Cape Cod

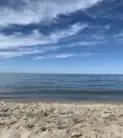
A beach in Cape Cod

Cape Cod is accessible via Route 3 to the Sagamore Bridge via Boston. Route 6 runs throughout the length of Cape Cod. It is also accessible via I-95 through Providence and then from I-195 to the Bourne Bridge. These two bridges are the lifeline of Cape Cod. The traffic on Cape Cod peaks during the peak season and slows down in the off-season.